Dharawal

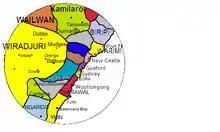
Traditional lands of Aboriginal tribes around Sydney

Dharawal is a term referring to the groups of Aboriginal Australian people who shared the Dharawal language. Traditionally, they lived in defined hunter–fisher–gatherer family groups or clans with ties of kinship, along the coastal area through what is now the Campbelltown, Wollongong, Port Kembla, Sutherland Shire and Nowra regions of New South Wales.